Big Show and Kane

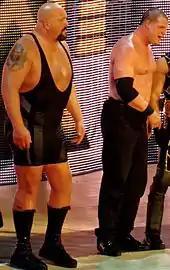
Big Show and Kane as part of The Authority, on "Raw" in 2015.

After Big Show turned on Team Cena against Team Authority at Survivor Series on November 23, 2014, Big Show joined the stable with Triple H and Stephanie McMahon. At the Royal Rumble on January 25, 2015, Kane and Big Show teamed up to eliminate several superstars. They were ultimately attacked by The Rock, which allowed Rock's cousin Roman Reigns to win the Rumble match by eliminating Rusev. On the February 12 edition of "SmackDown", during a Tag Team Turmoil match as heels for the first time against the team of Daniel Bryan and Reigns, Big Show knocked out Kane with a "KO Punch" after bickering throughout most of the match. At Fastlane on February 22, The Authority (Big Show, Seth Rollins and Kane) defeated Dolph Ziggler, Erick Rowan and Ryback when Kane pinned Ziggler. Big Show and Kane entered the second annual André the Giant Memorial Battle Royal at WrestleMania 31 on March 29. Kane was eliminated while Big Show won the trophy.